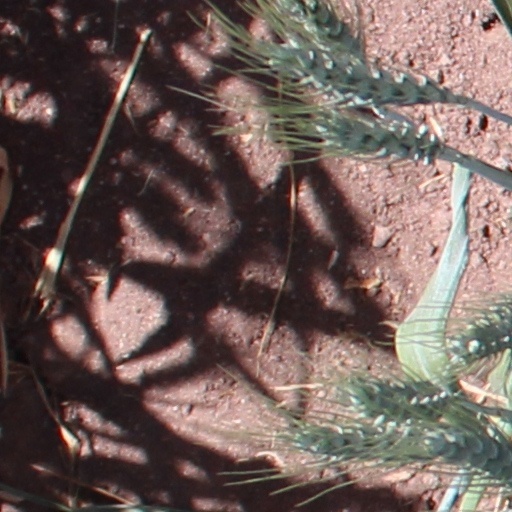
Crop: wheat